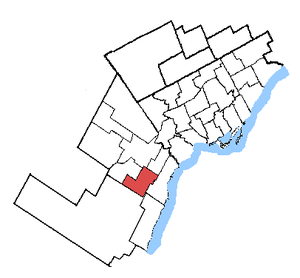
Mississauga—Erindale est une ancienne circonscription provinciale de l'Ontario représentée à l'Assemblée législative de l'Ontario de 2007 à 2018.
Mississauga—Erindale est une ancienne circonscription électorale fédérale et provinciale en Ontario.